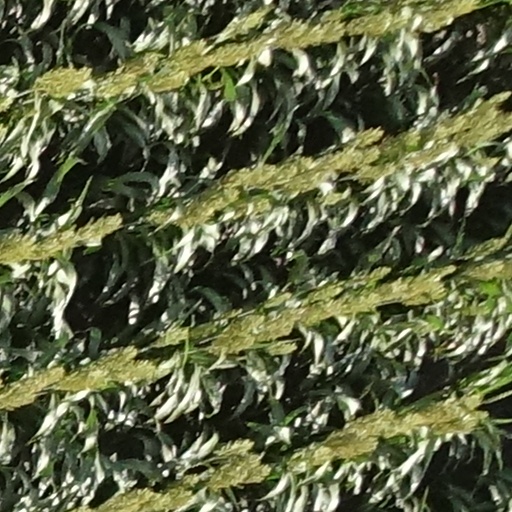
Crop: sorghum